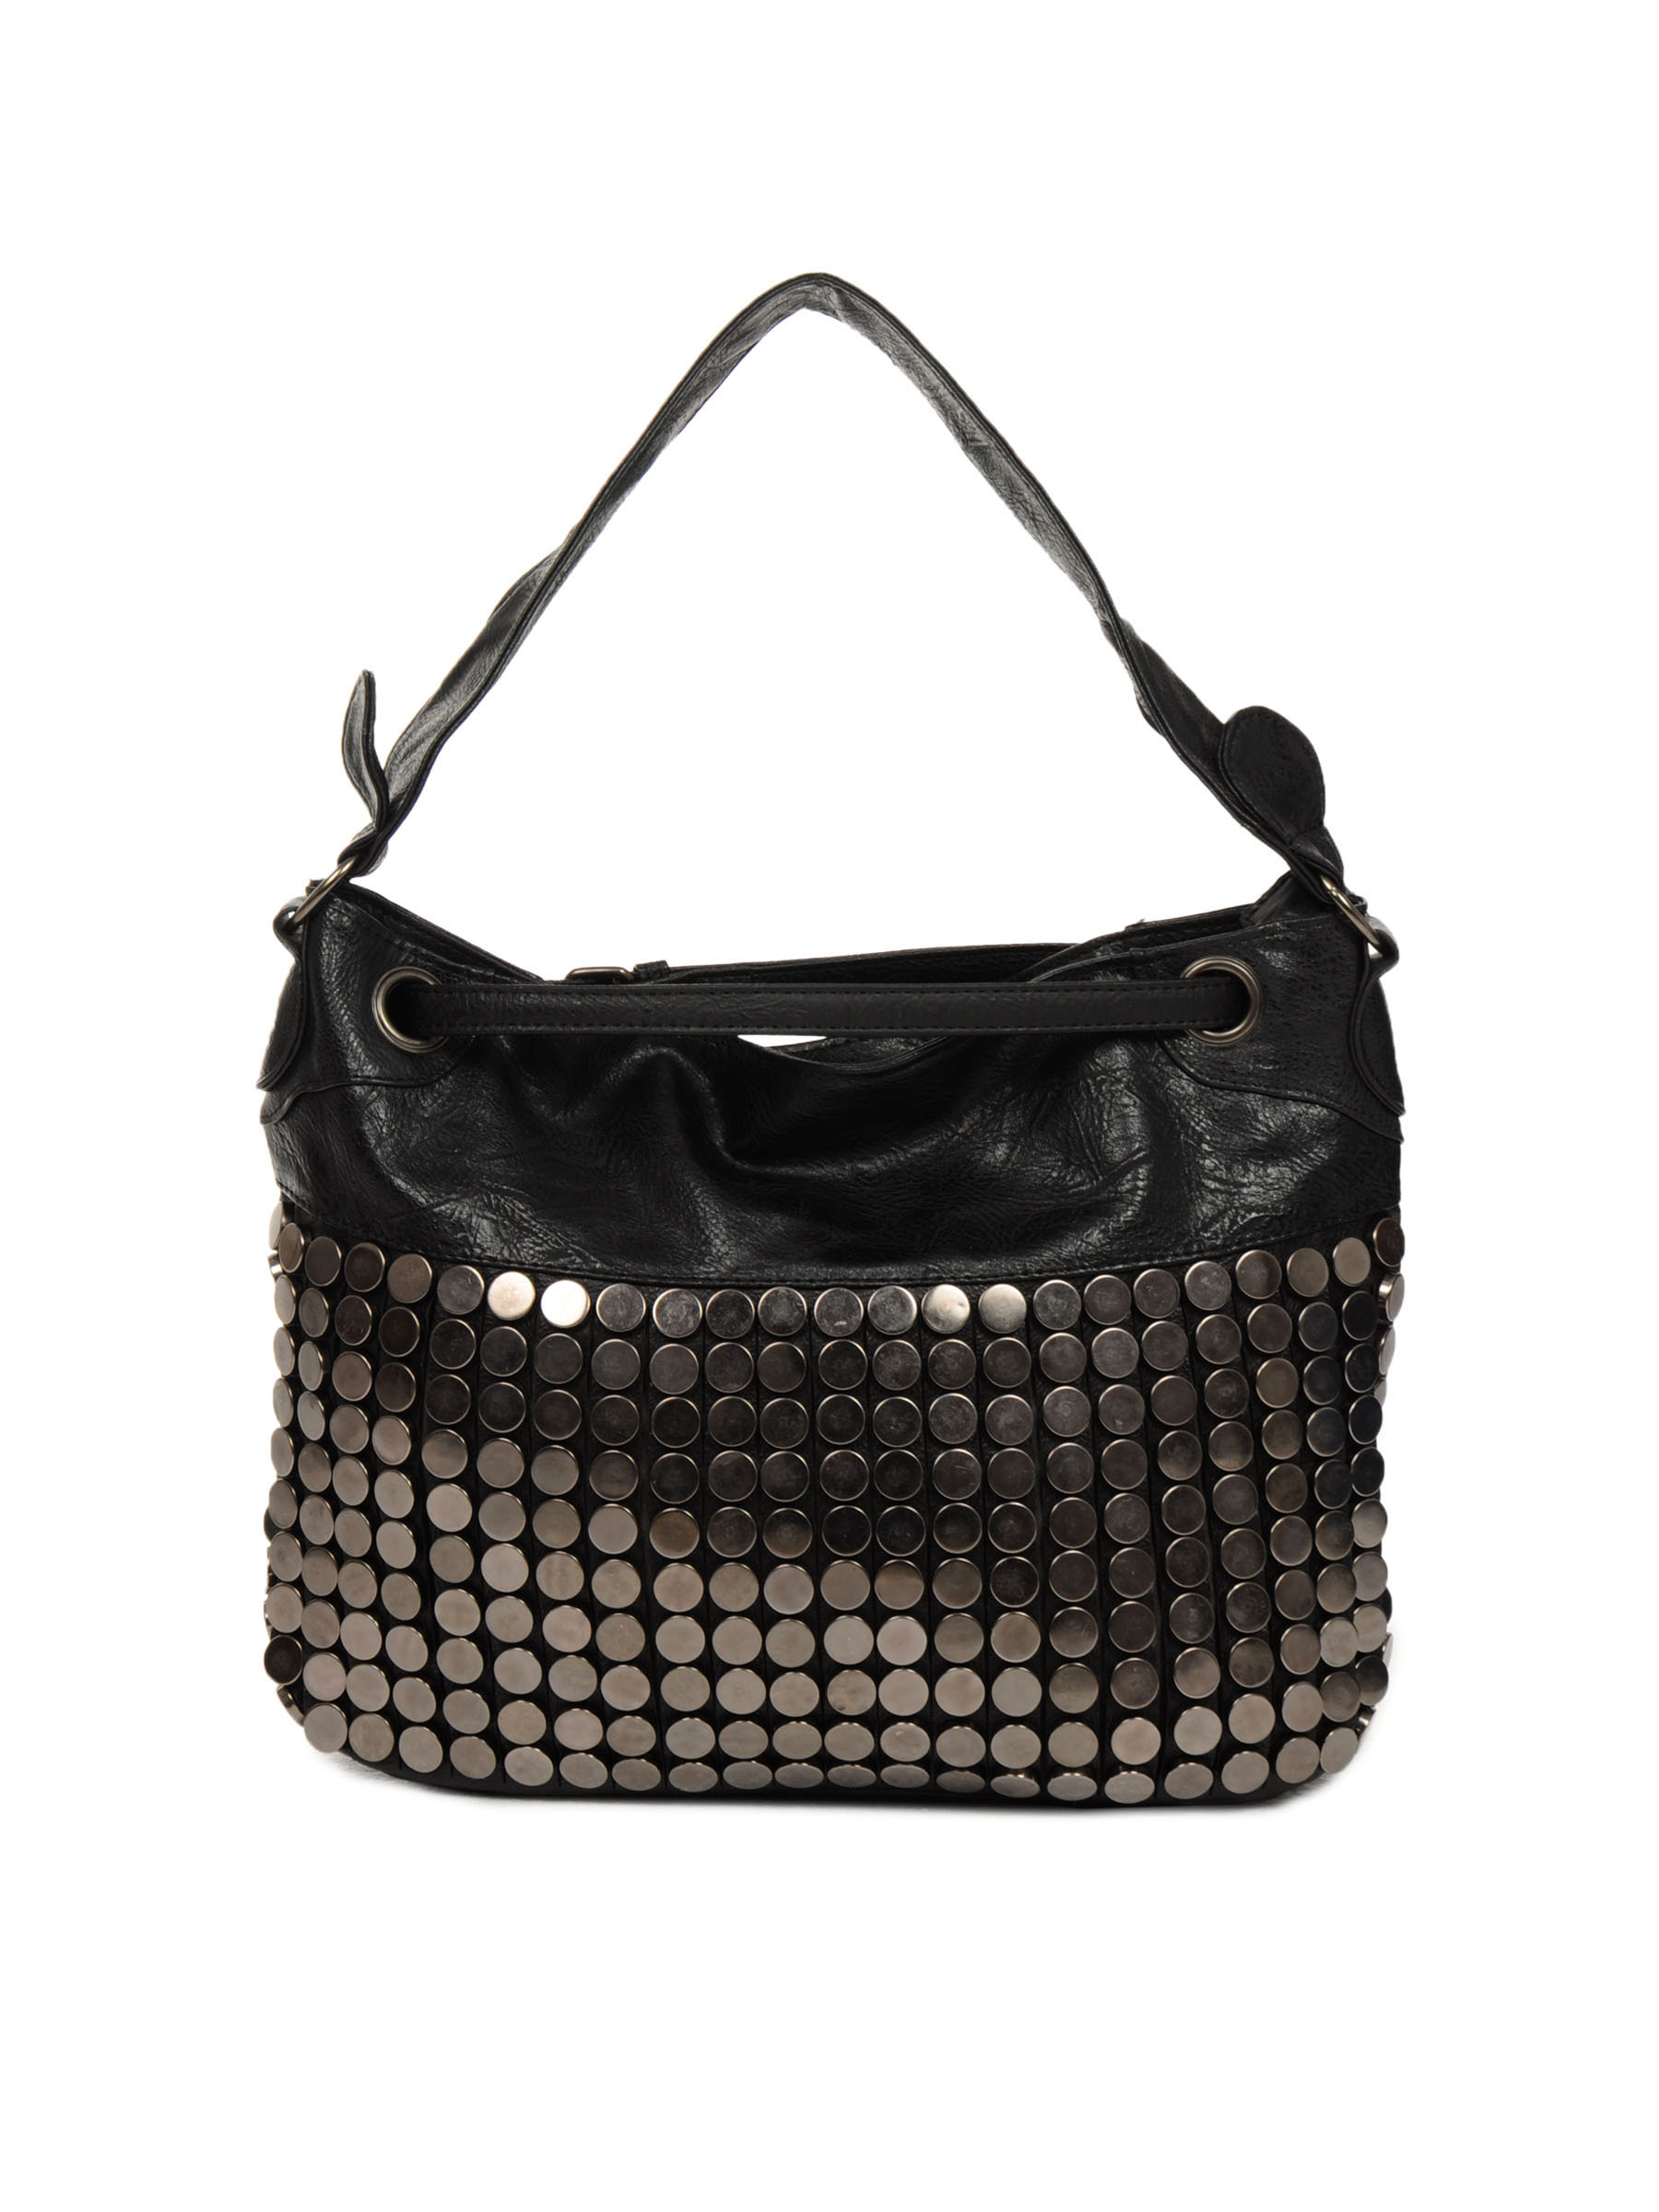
Kiara Women Steel Design Black Handbag
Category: Accessories / Bags / Handbags
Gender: Women
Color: Black
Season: Winter 2015
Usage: Casual